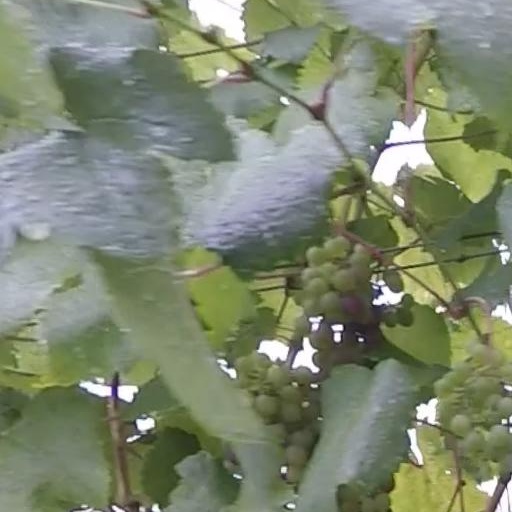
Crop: grape